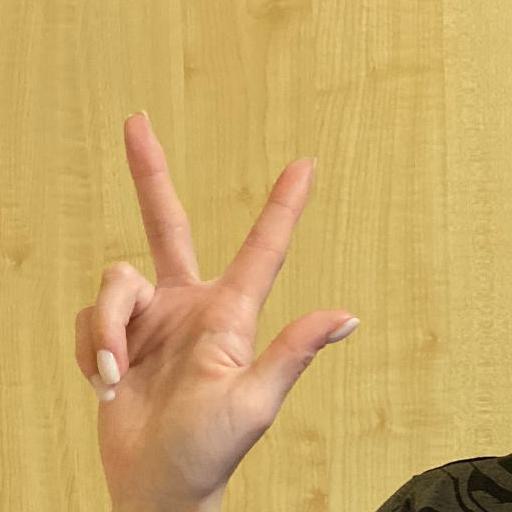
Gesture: three2